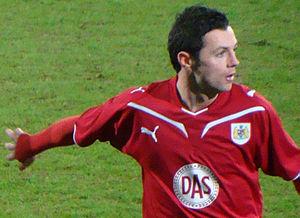
Ivan Sproule est un footballeur nord-irlandais, né le 18 février 1981 à Castlederg. Il évolue comme milieu offensif.